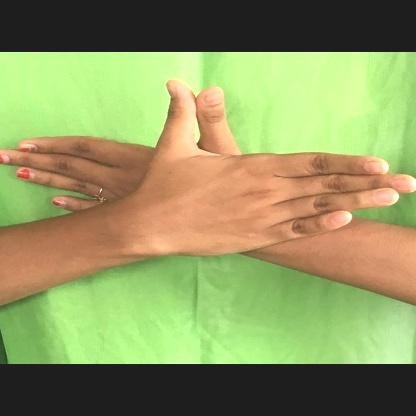
Mudra: Garuda